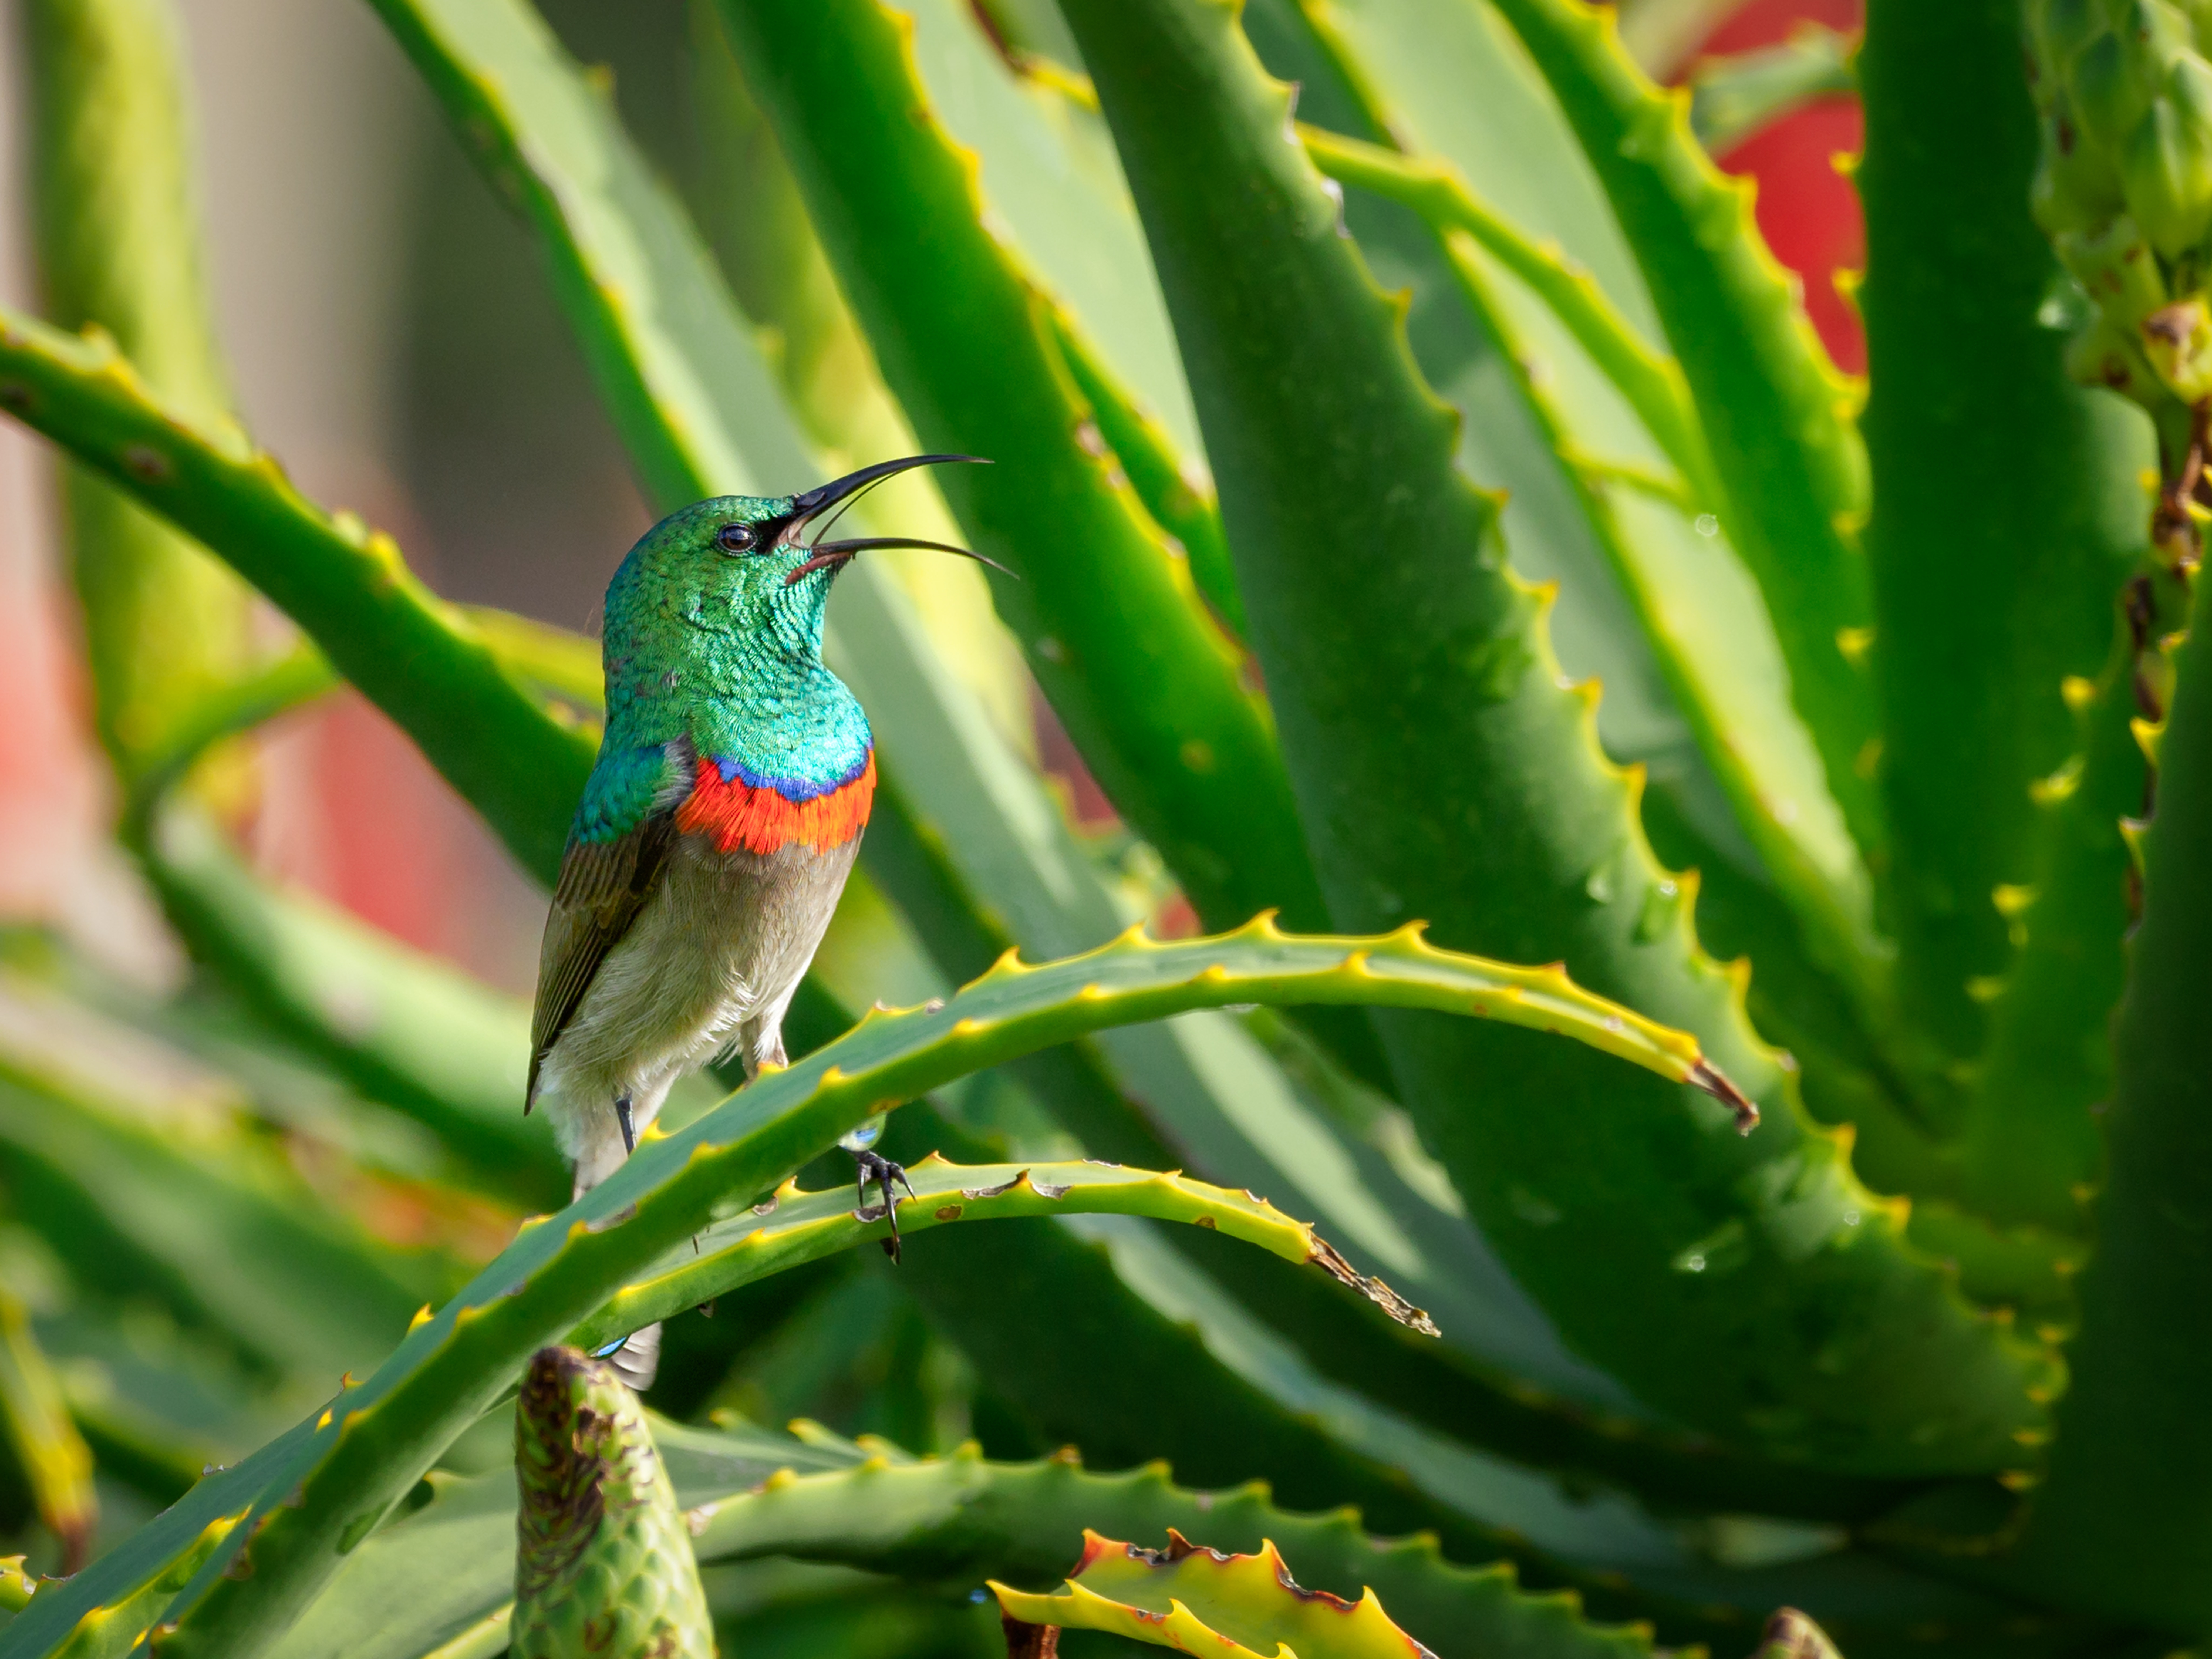
hummingbird, bird, plant, beak, terrestrial plant, adaptation, organism, plant stem, aloe, coraciiformes, flower, wildlife, perennial plant